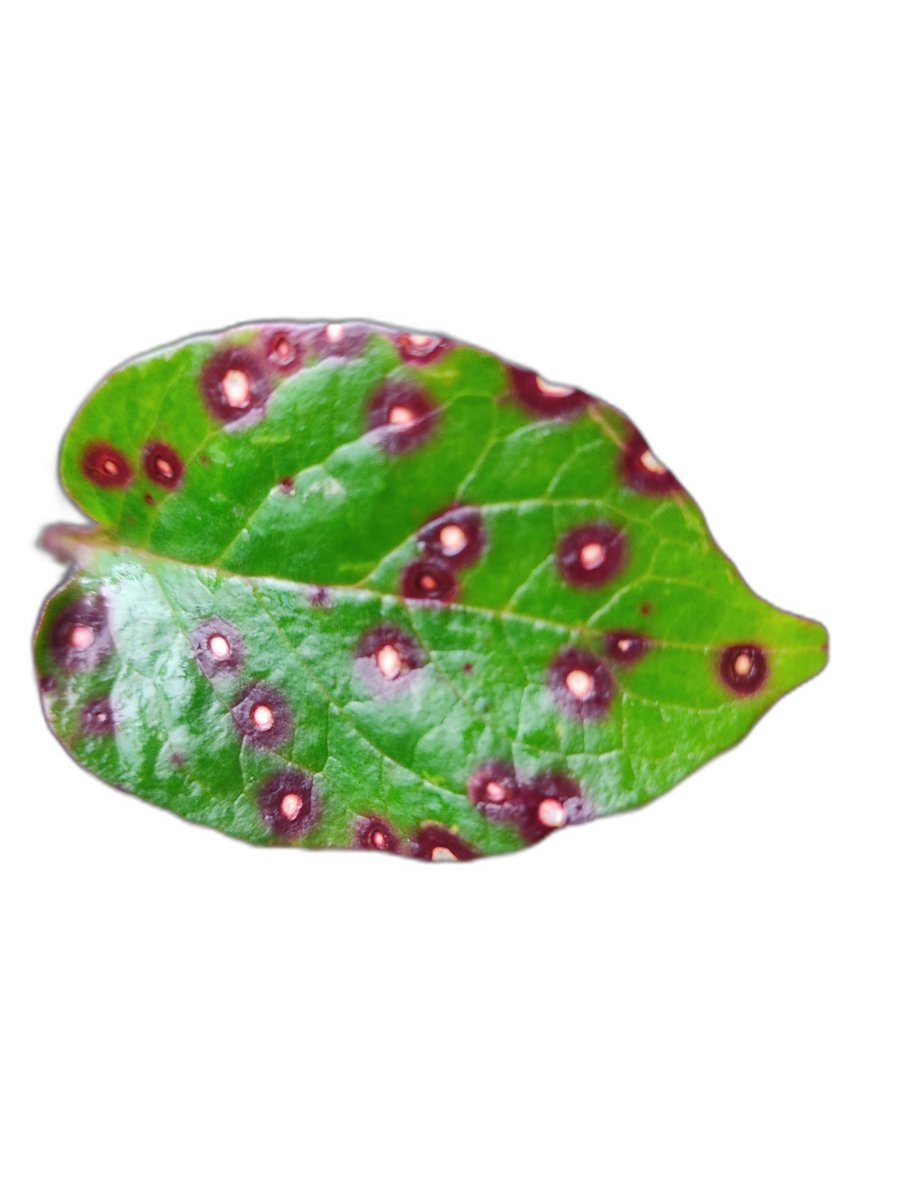
Label: Bacterial-Spot